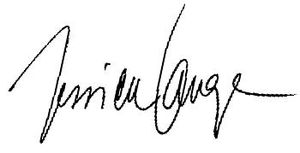
Jessica Lange
Jessica Phyllis Lange er en amerikansk skuespiller, der har vundet to Oscars for sine filmpræstationer.